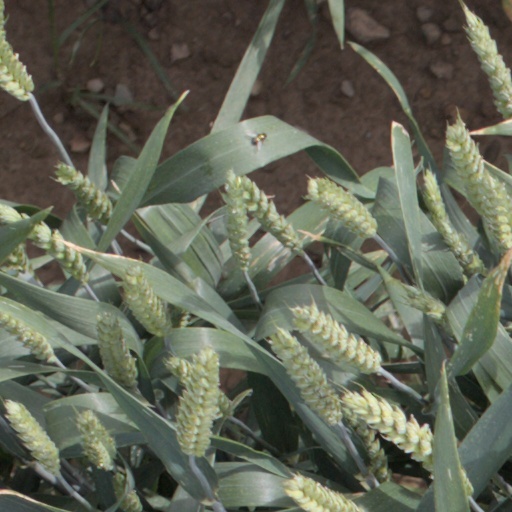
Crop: wheat